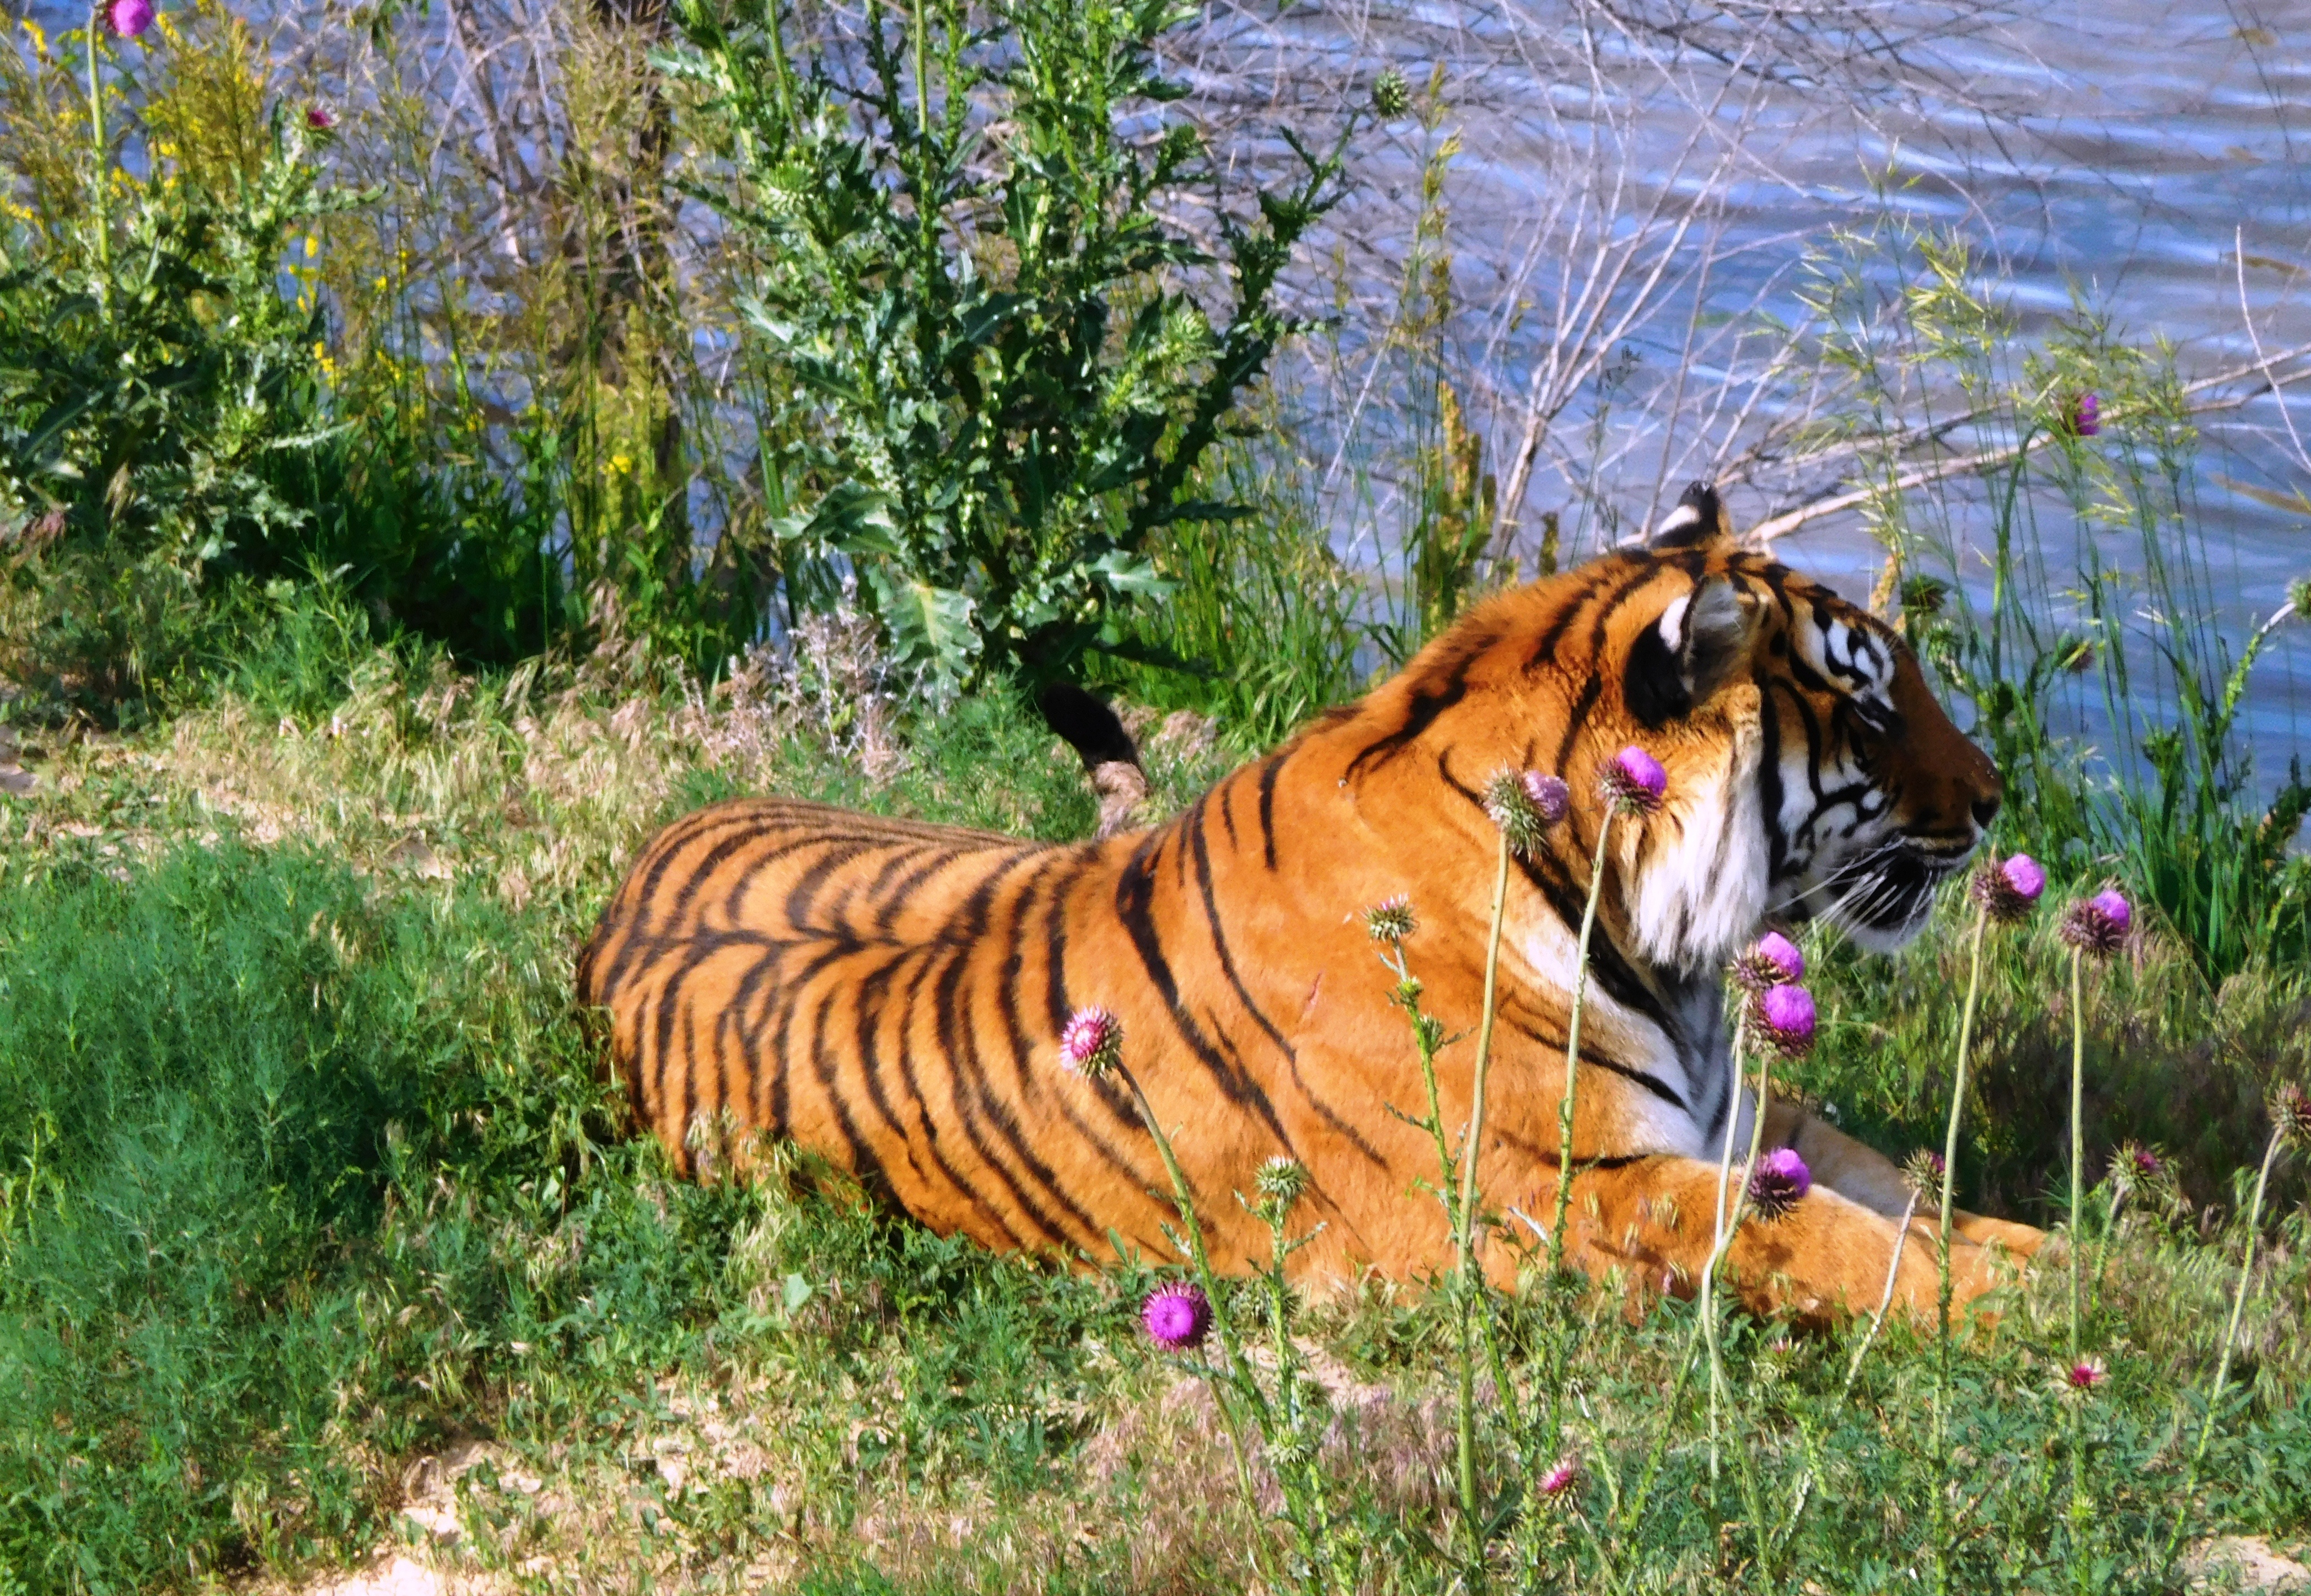
water, animal, wildlife, fur, orange, cat, feline, mammal, fauna, striped, wild life, tiger, vegetation, vertebrate, resting, carnivore, big cats, cat like mammal